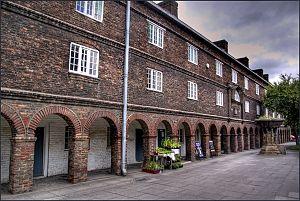
Cette liste des musées du Tyne and Wear, Angleterre contient des musées qui sont définis dans ce contexte comme des institutions qui recueillent et soignent des objets d'intérêt culturel, artistique, scientifique ou historique. leurs collections ou expositions connexes disponibles pour la consultation publique. Sont également inclus les galeries d'art à but non lucratif et les galeries d'art universitaires. Les musées qui n'existent que dans le cyberespace ne sont pas inclus.